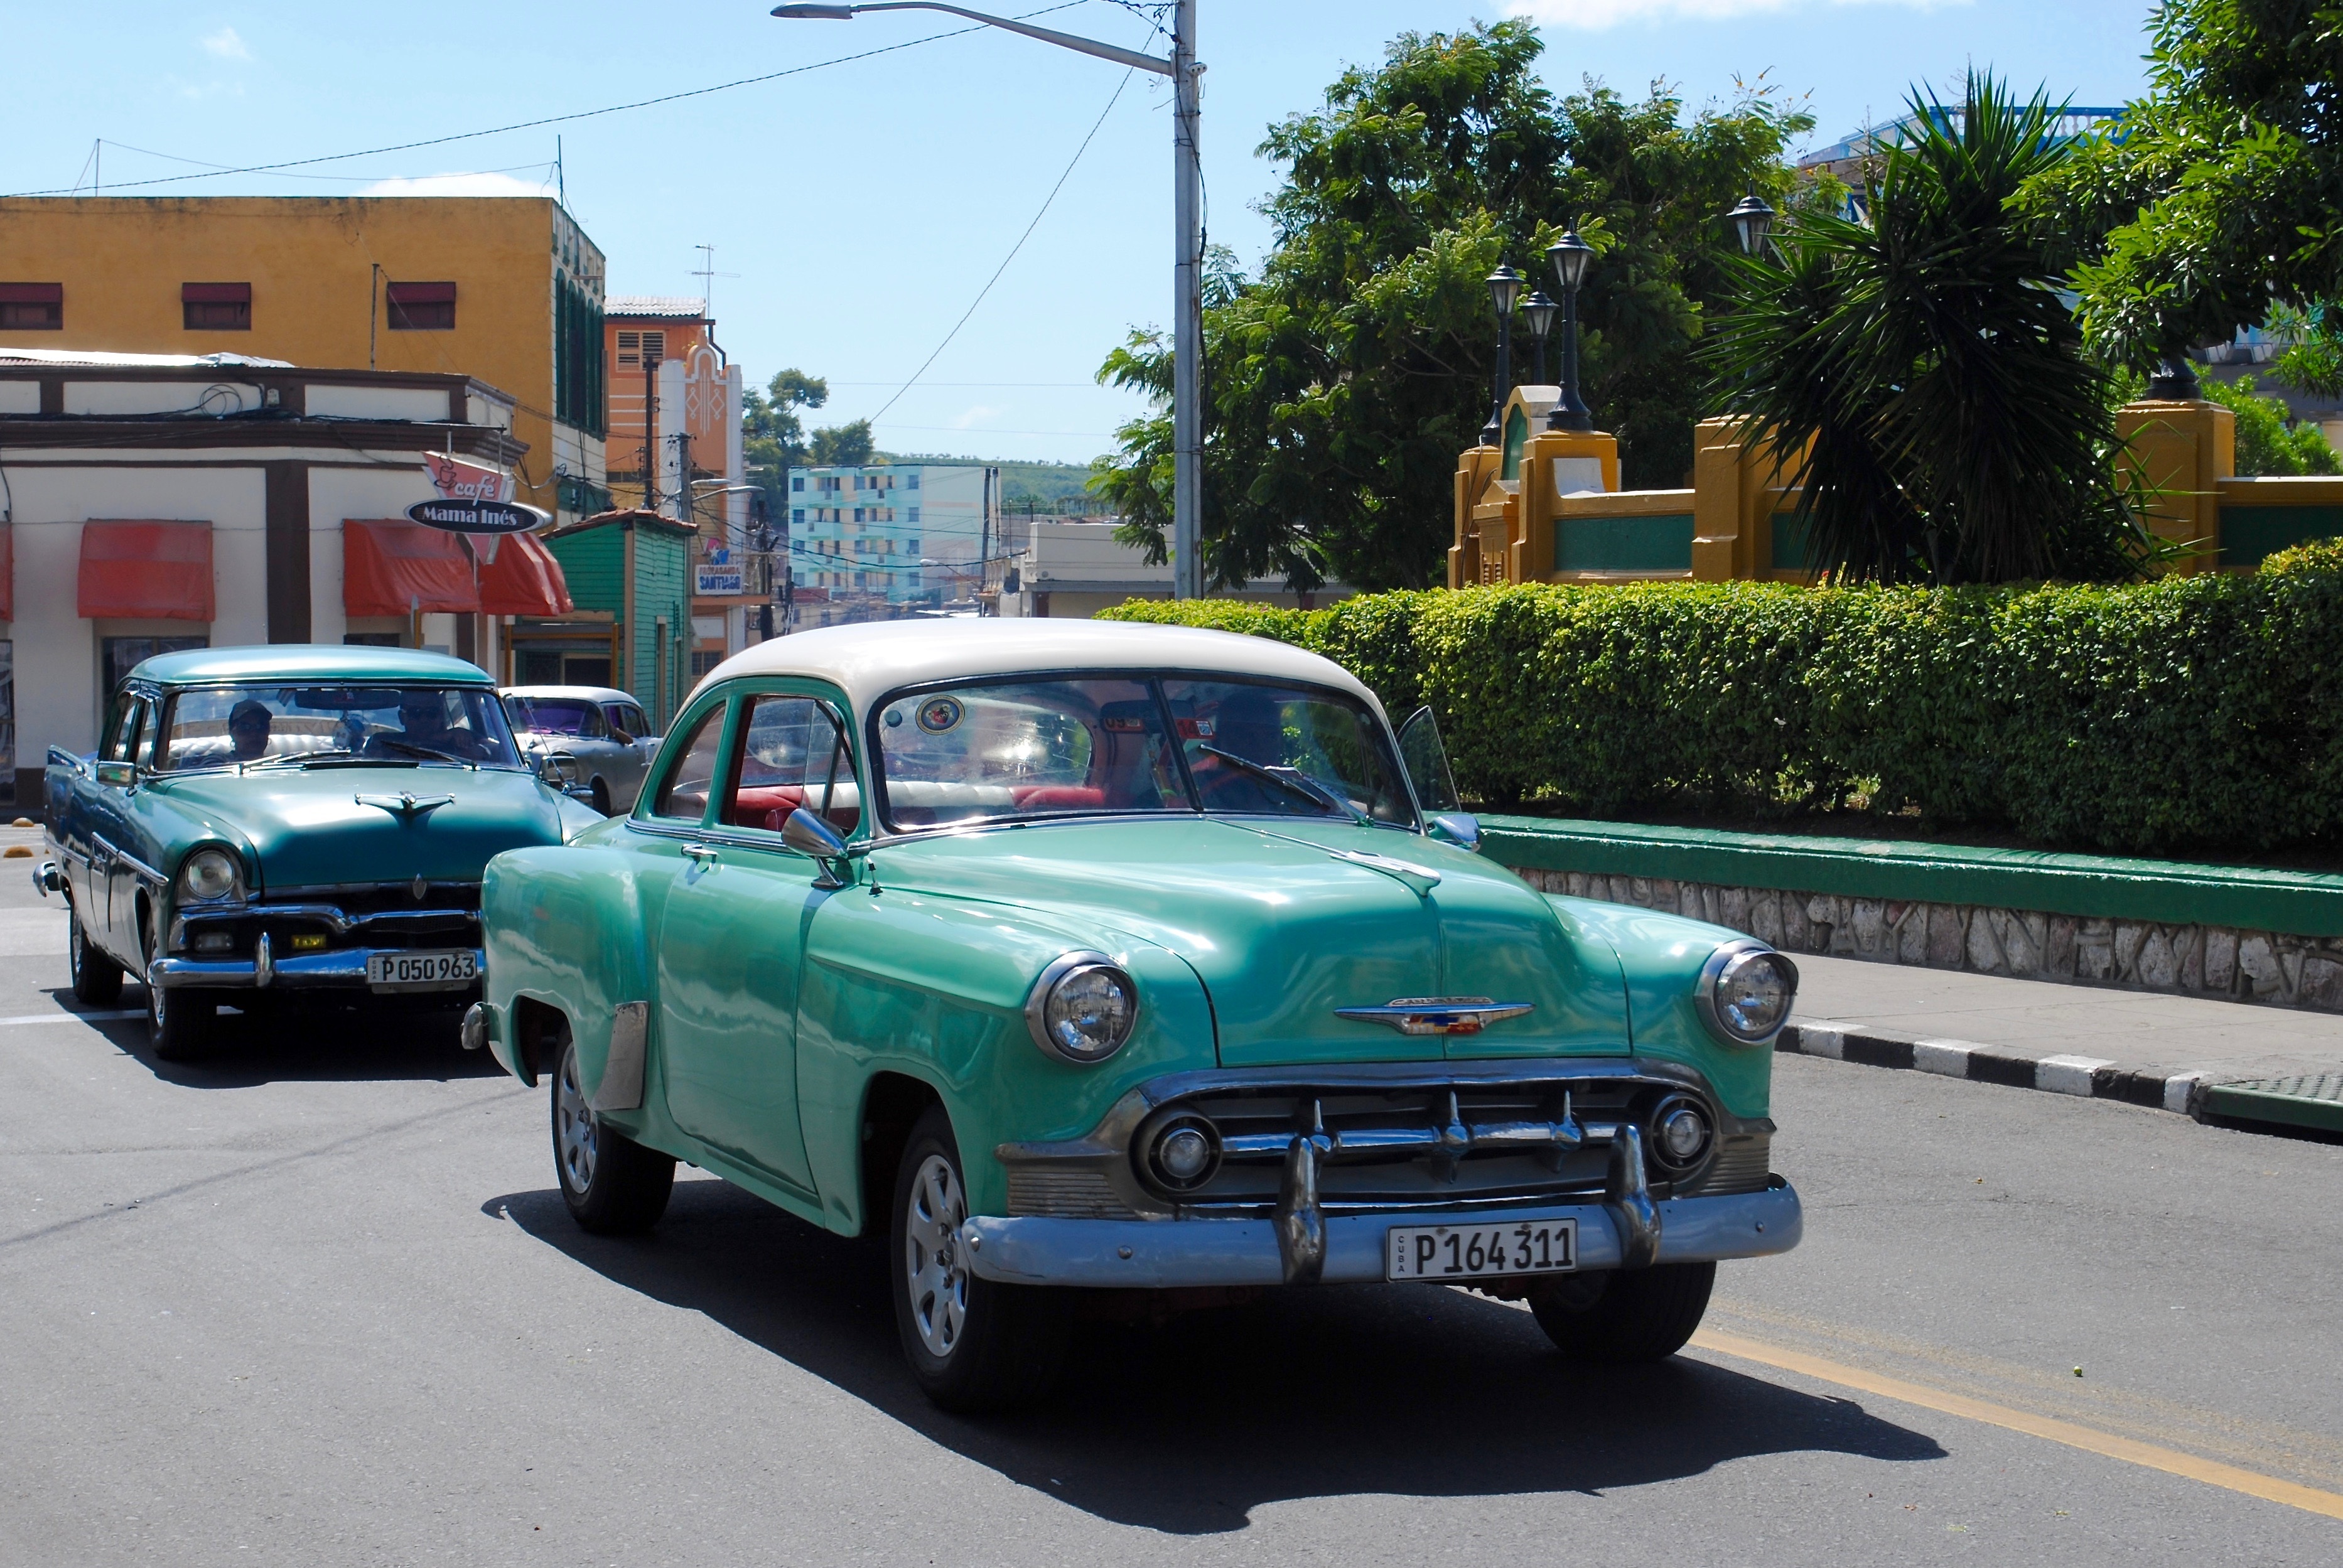
street, car, vintage, antique, automobile, retro, old, taxi, transportation, transport, green, vehicle, drive, auto, nostalgia, historic, parade, motor vehicle, vintage car, cuba, chrome, sedan, historical, classic, chevrolet, 1950s, restore, restoration, old fashioned, antique car, hot rod, land vehicle, automobile make, automotive exterior, compact car, luxury vehicle, mid size car, santiago de cuba